Sean Power (Jersey)

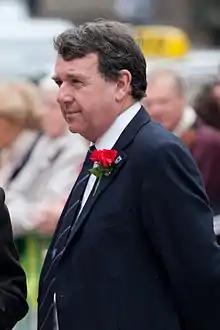
Sean Power in 2012.

Sean Seamus Patrick Dooley-Power" (born 1955) was a Deputy in the States of Jersey from 2005 to 2014, and was Housing Minister from 2010 to 2011. He was Deputy for District No. 2 in the parish of St Brélade, before seeking and failing to get elected to the senate in 2014.